12 Corazones

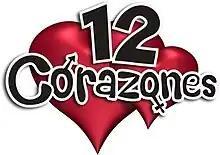

12 Corazones ("12 Hearts") is a Spanish-language dating game show produced in the United States for the television network Telemundo from 2005 to 2017, based on its namesake Argentine TV show format. The show was filmed in Los Angeles and revolved around the twelve Zodiac signs that identify each contestant. The show was hosted by Penélope Menchaca and featured advice from co-host Maximiliano Palacio, an Argentine former soccer player turned actor, and Edward'O, an astrologist; Palacio and Edward'O appeared alternately in some episodes and simultaneously in others.